Junior Seau

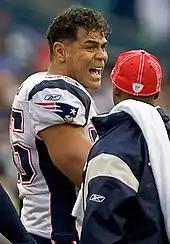
Seau with the Patriots in 2008

Seau returned to football just four days later, signing with the New England Patriots. He started 10 of the first 11 games for the Patriots, recording 69 tackles before breaking his right arm while making a tackle in a game against the Chicago Bears. He was placed on injured reserve on November 27.